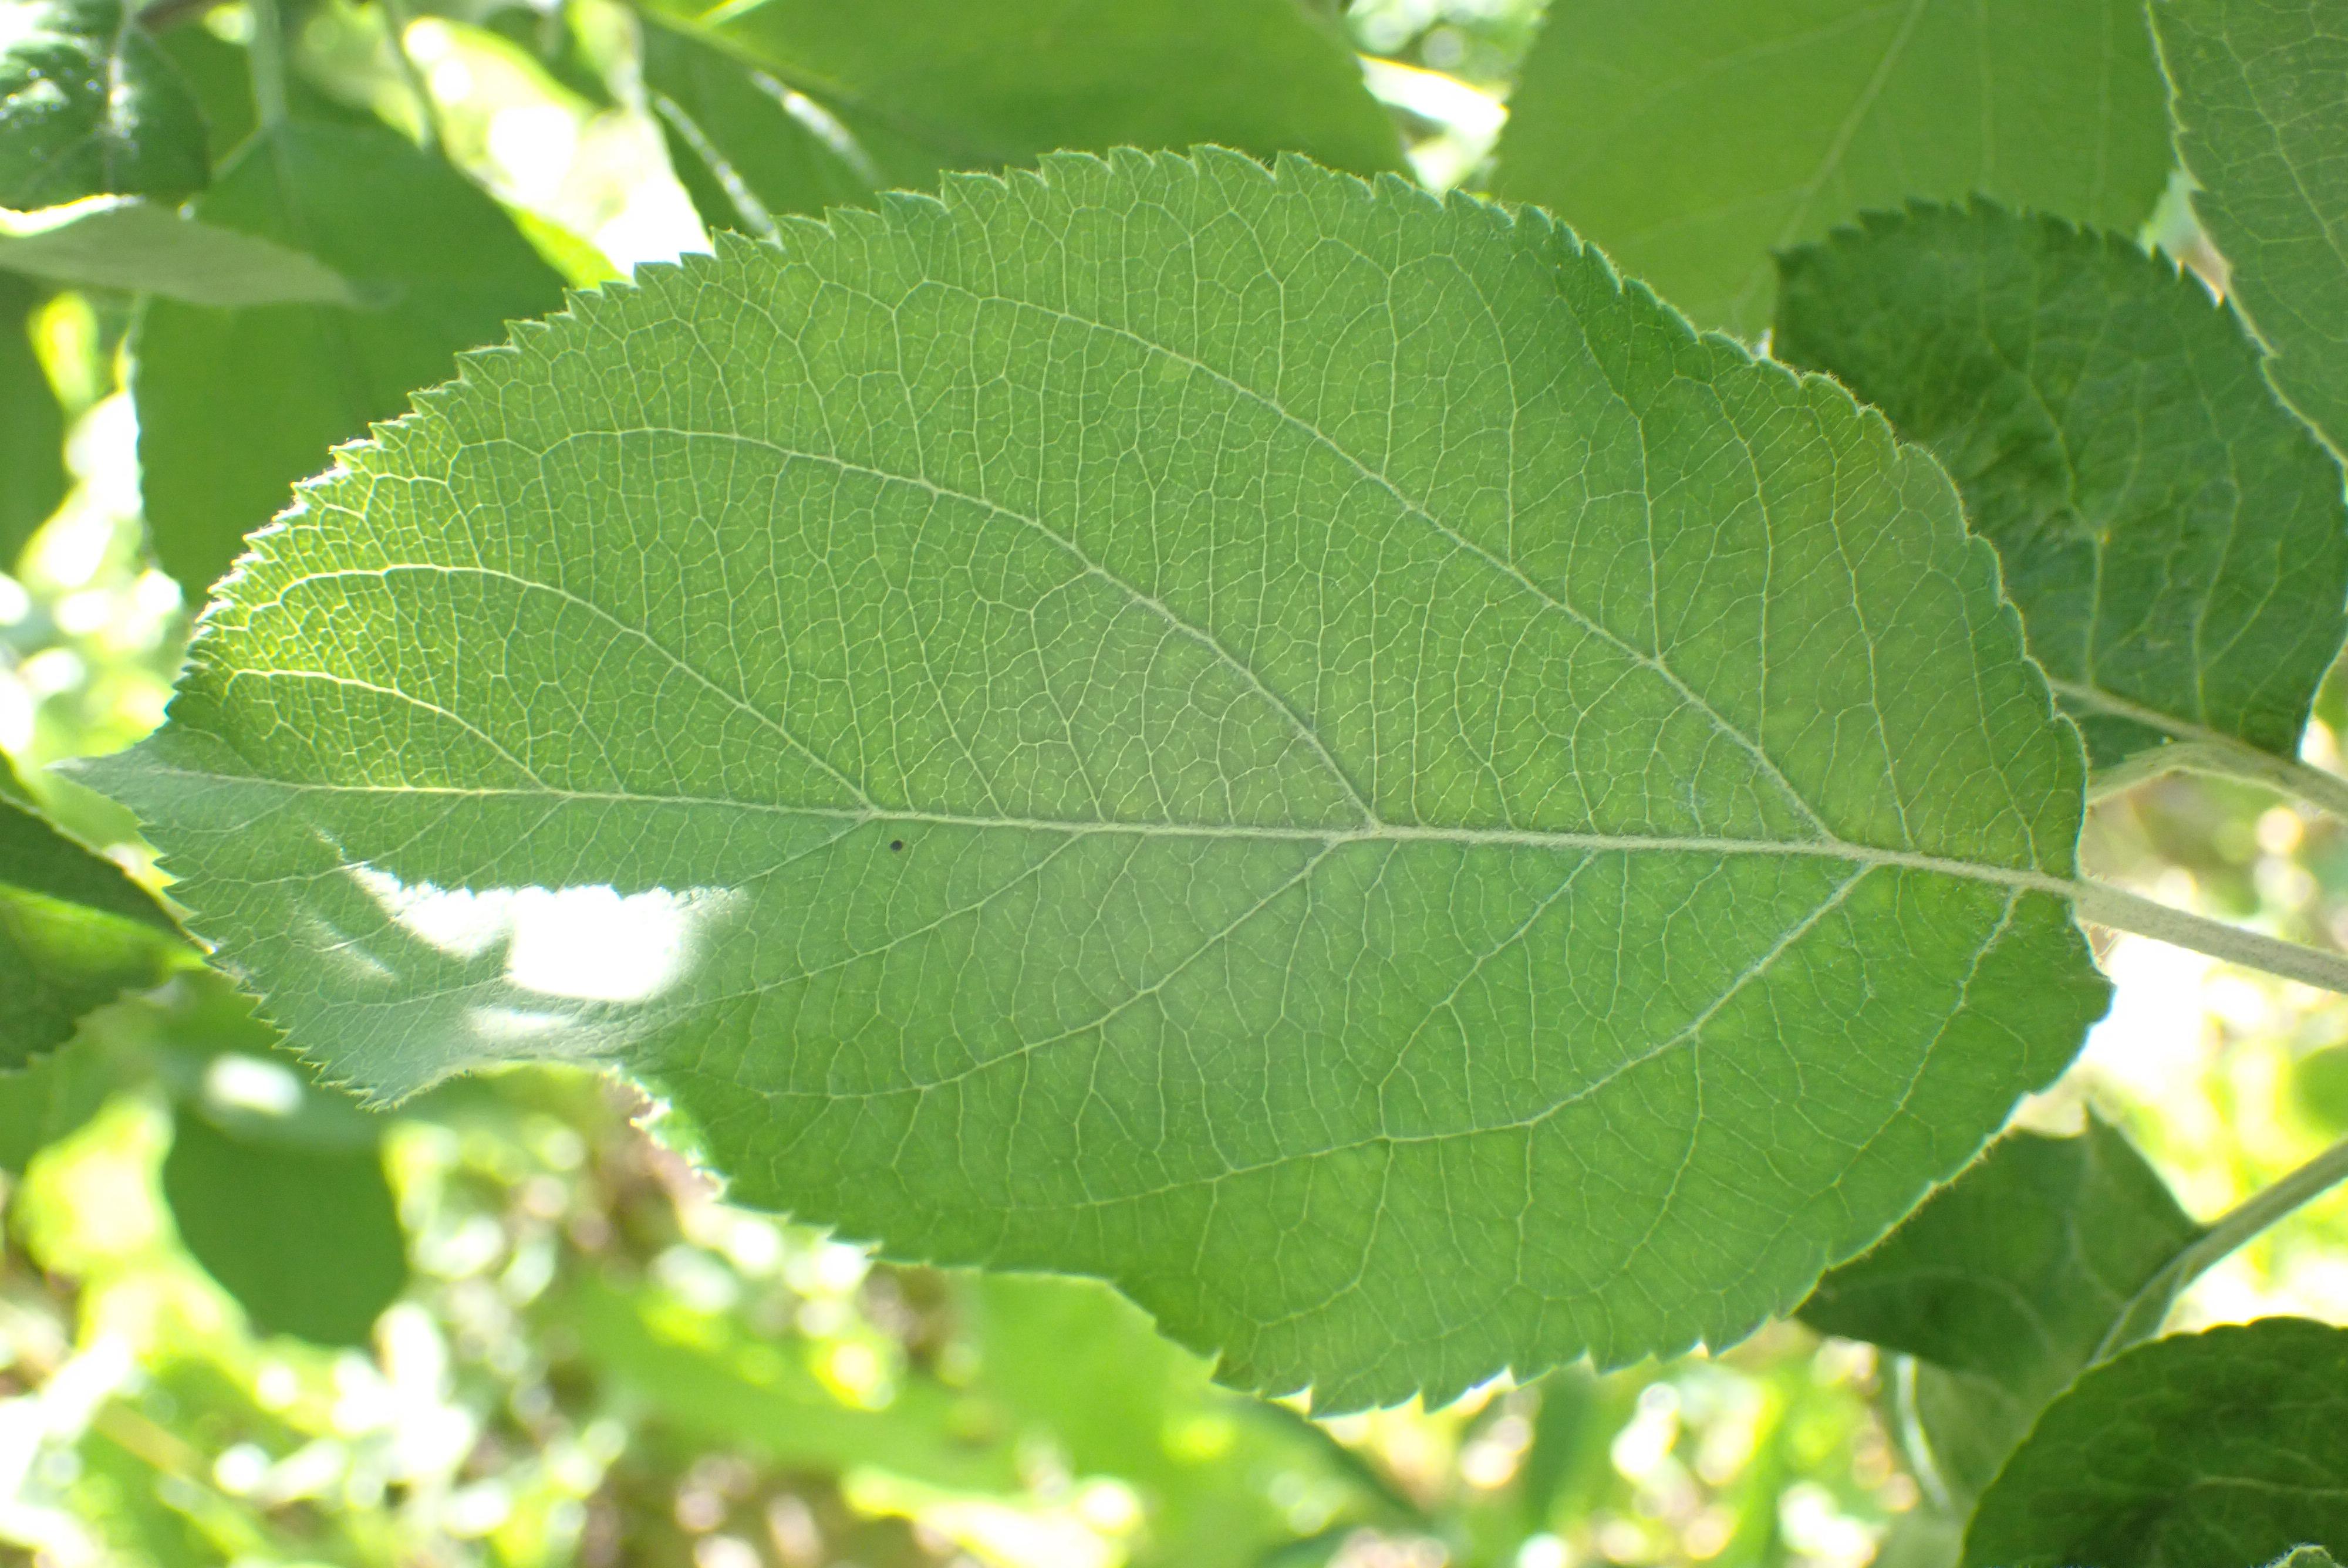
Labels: healthy